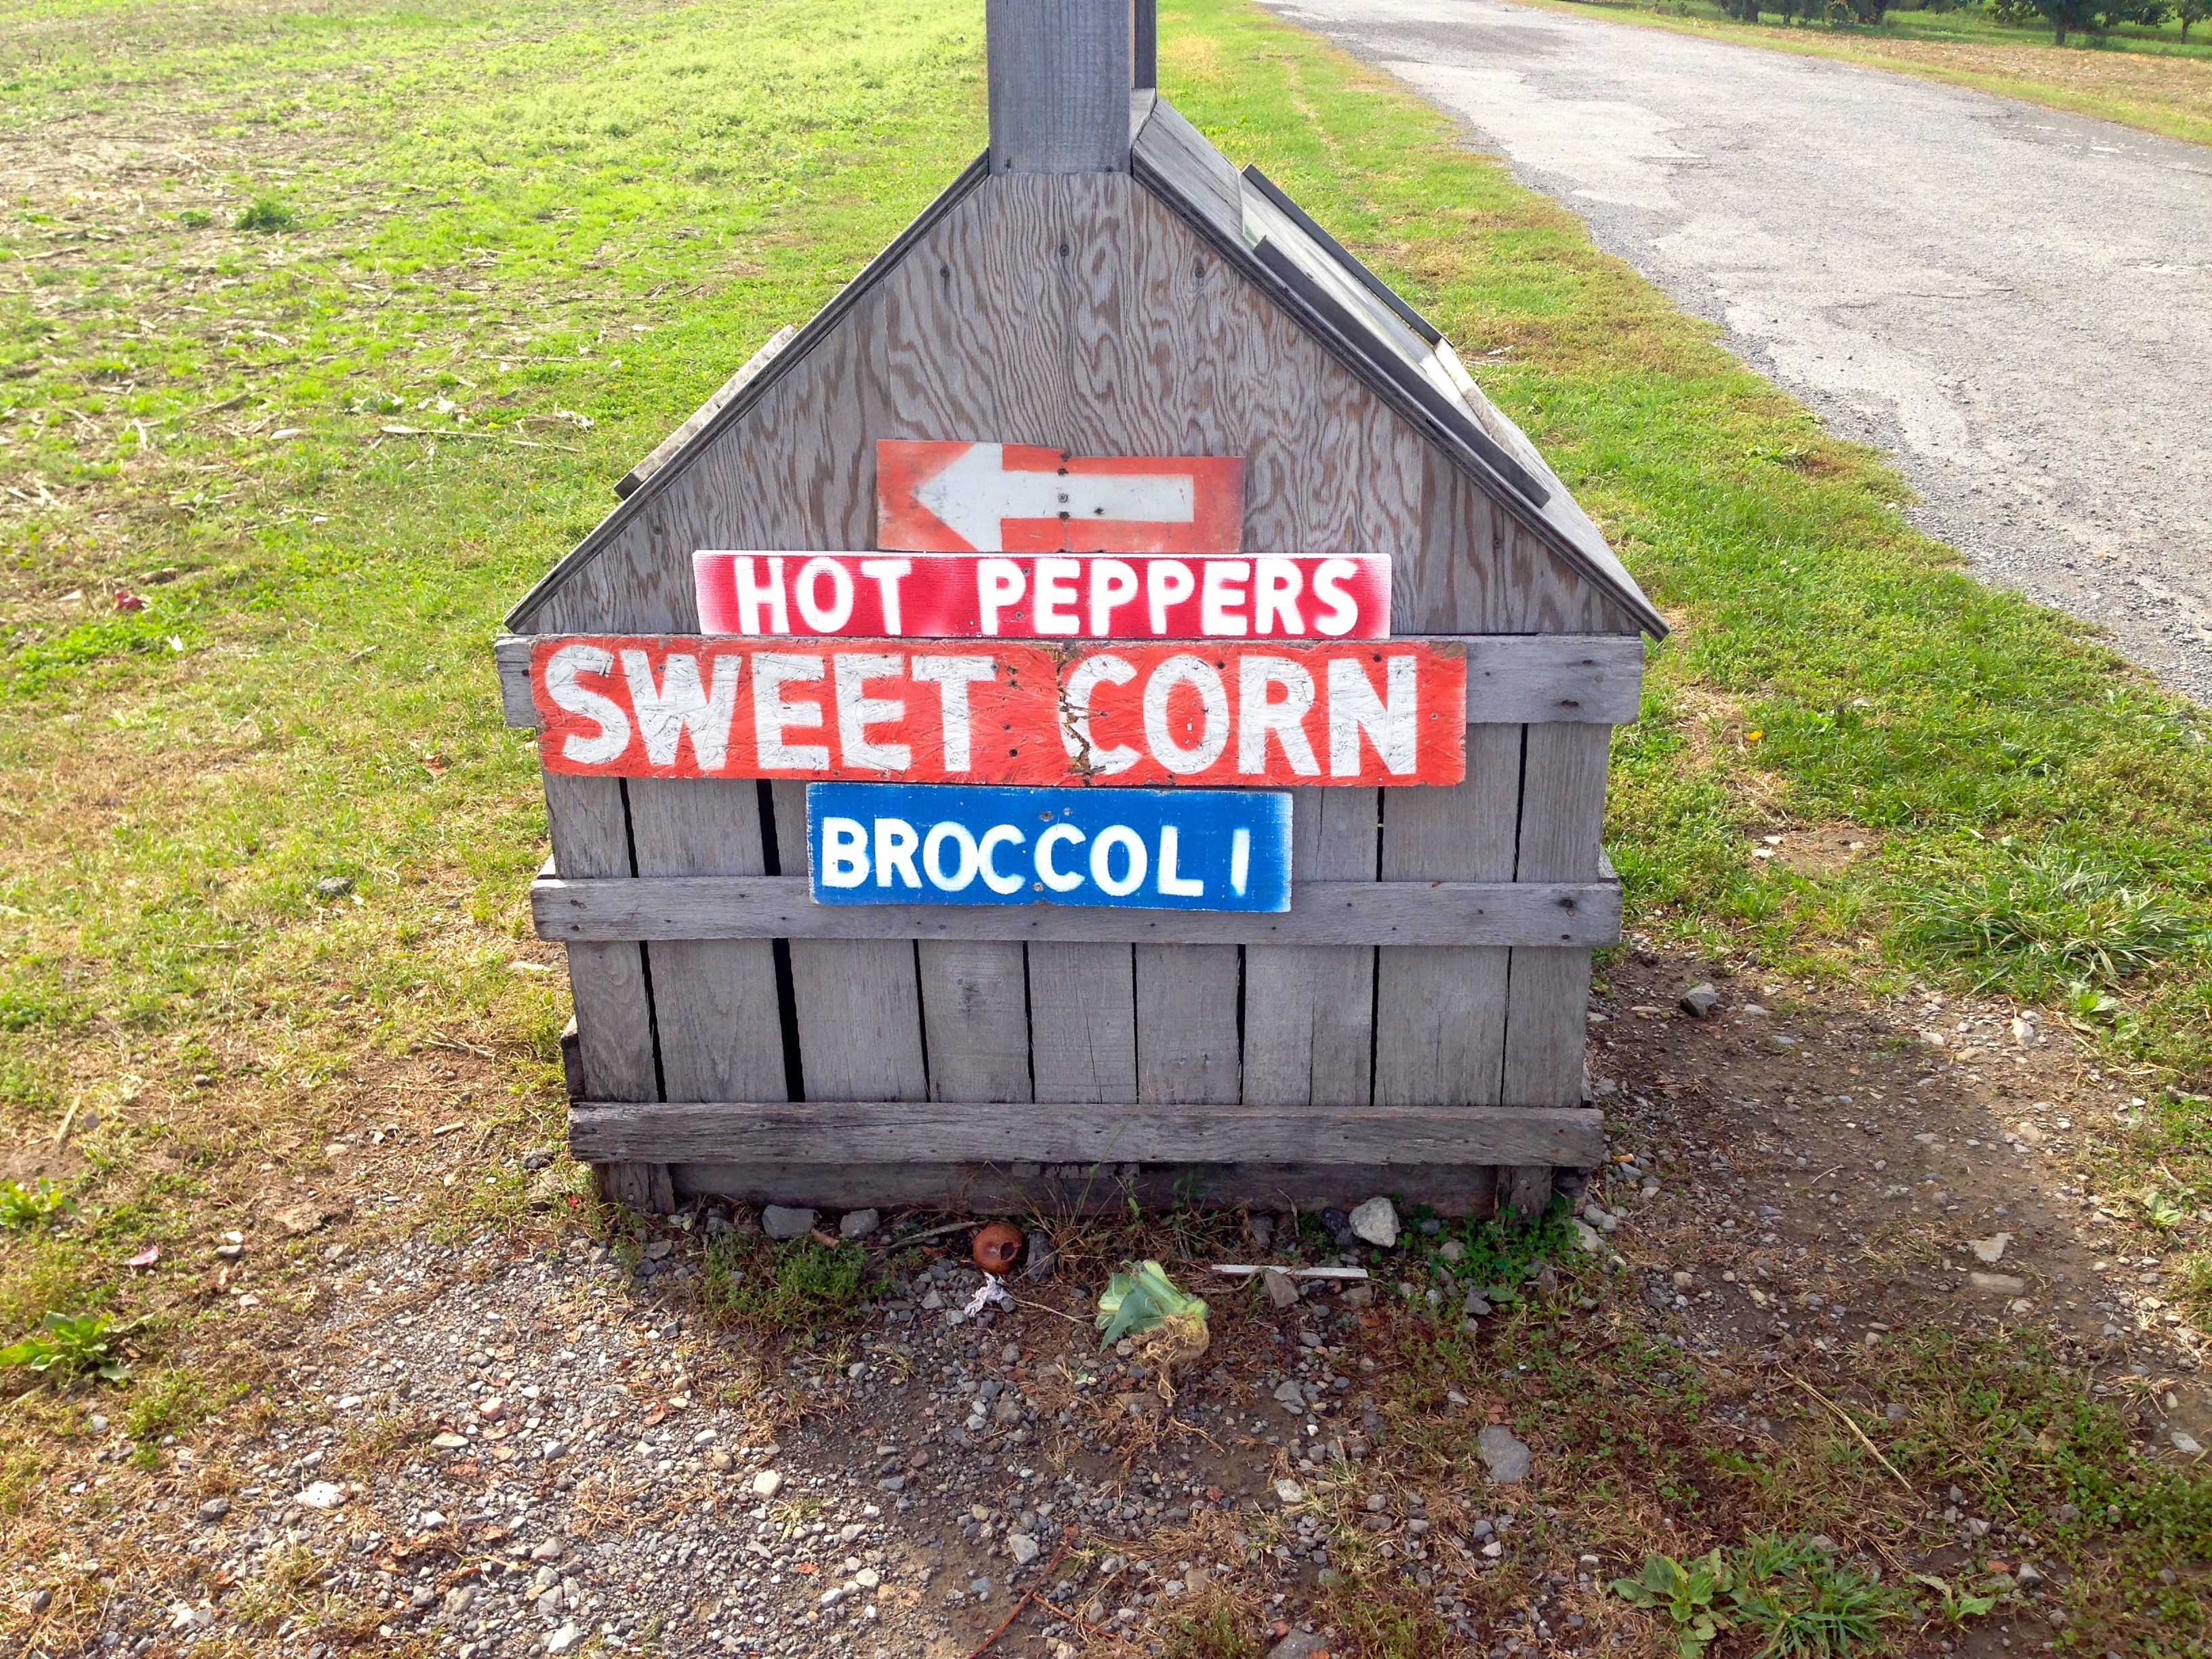
nature, plant, trail, farm, fruit, orchard, transport, sign, food, green, vehicle, corn, fresh, market, agriculture, signage, healthy, broccoli, farmers market, farmer, vegetables, peppers, growing, sweet corn, organic, pick your own, hot peppers, rolling stock, pick your own farm